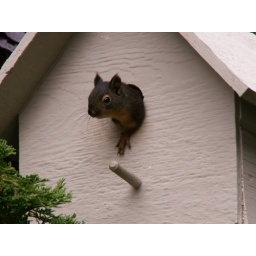
We had a nest of baby brown tree squirrels in our birdhouse...They are thinking about escaping here!!!So frickin funny!!!!